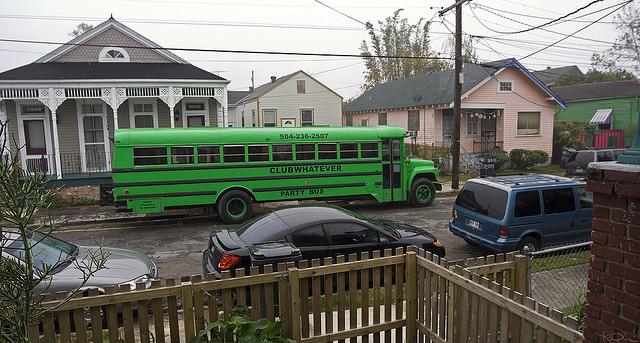
A green bus is parked on the side of the street.

A green bus is parked in front of homes on a street.

A green bus is parked on a residential road.

A green bus sitting on a street next to parked cars.

A green bus is driving down a residential street.